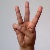
The image shows a hand gesture representing the letter 'W' in Indian Sign Language.